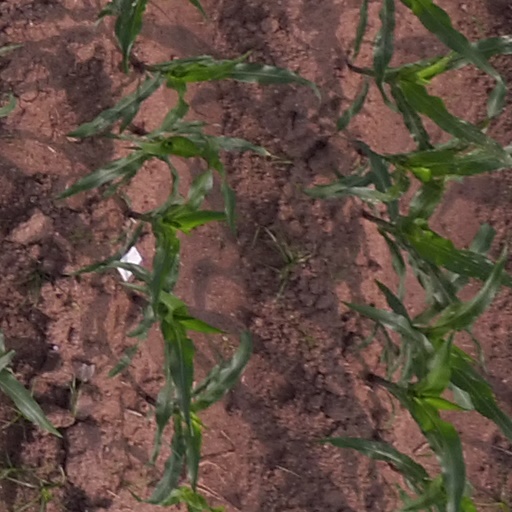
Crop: maize; corn